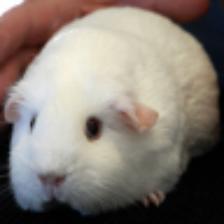
Label: NonHuman